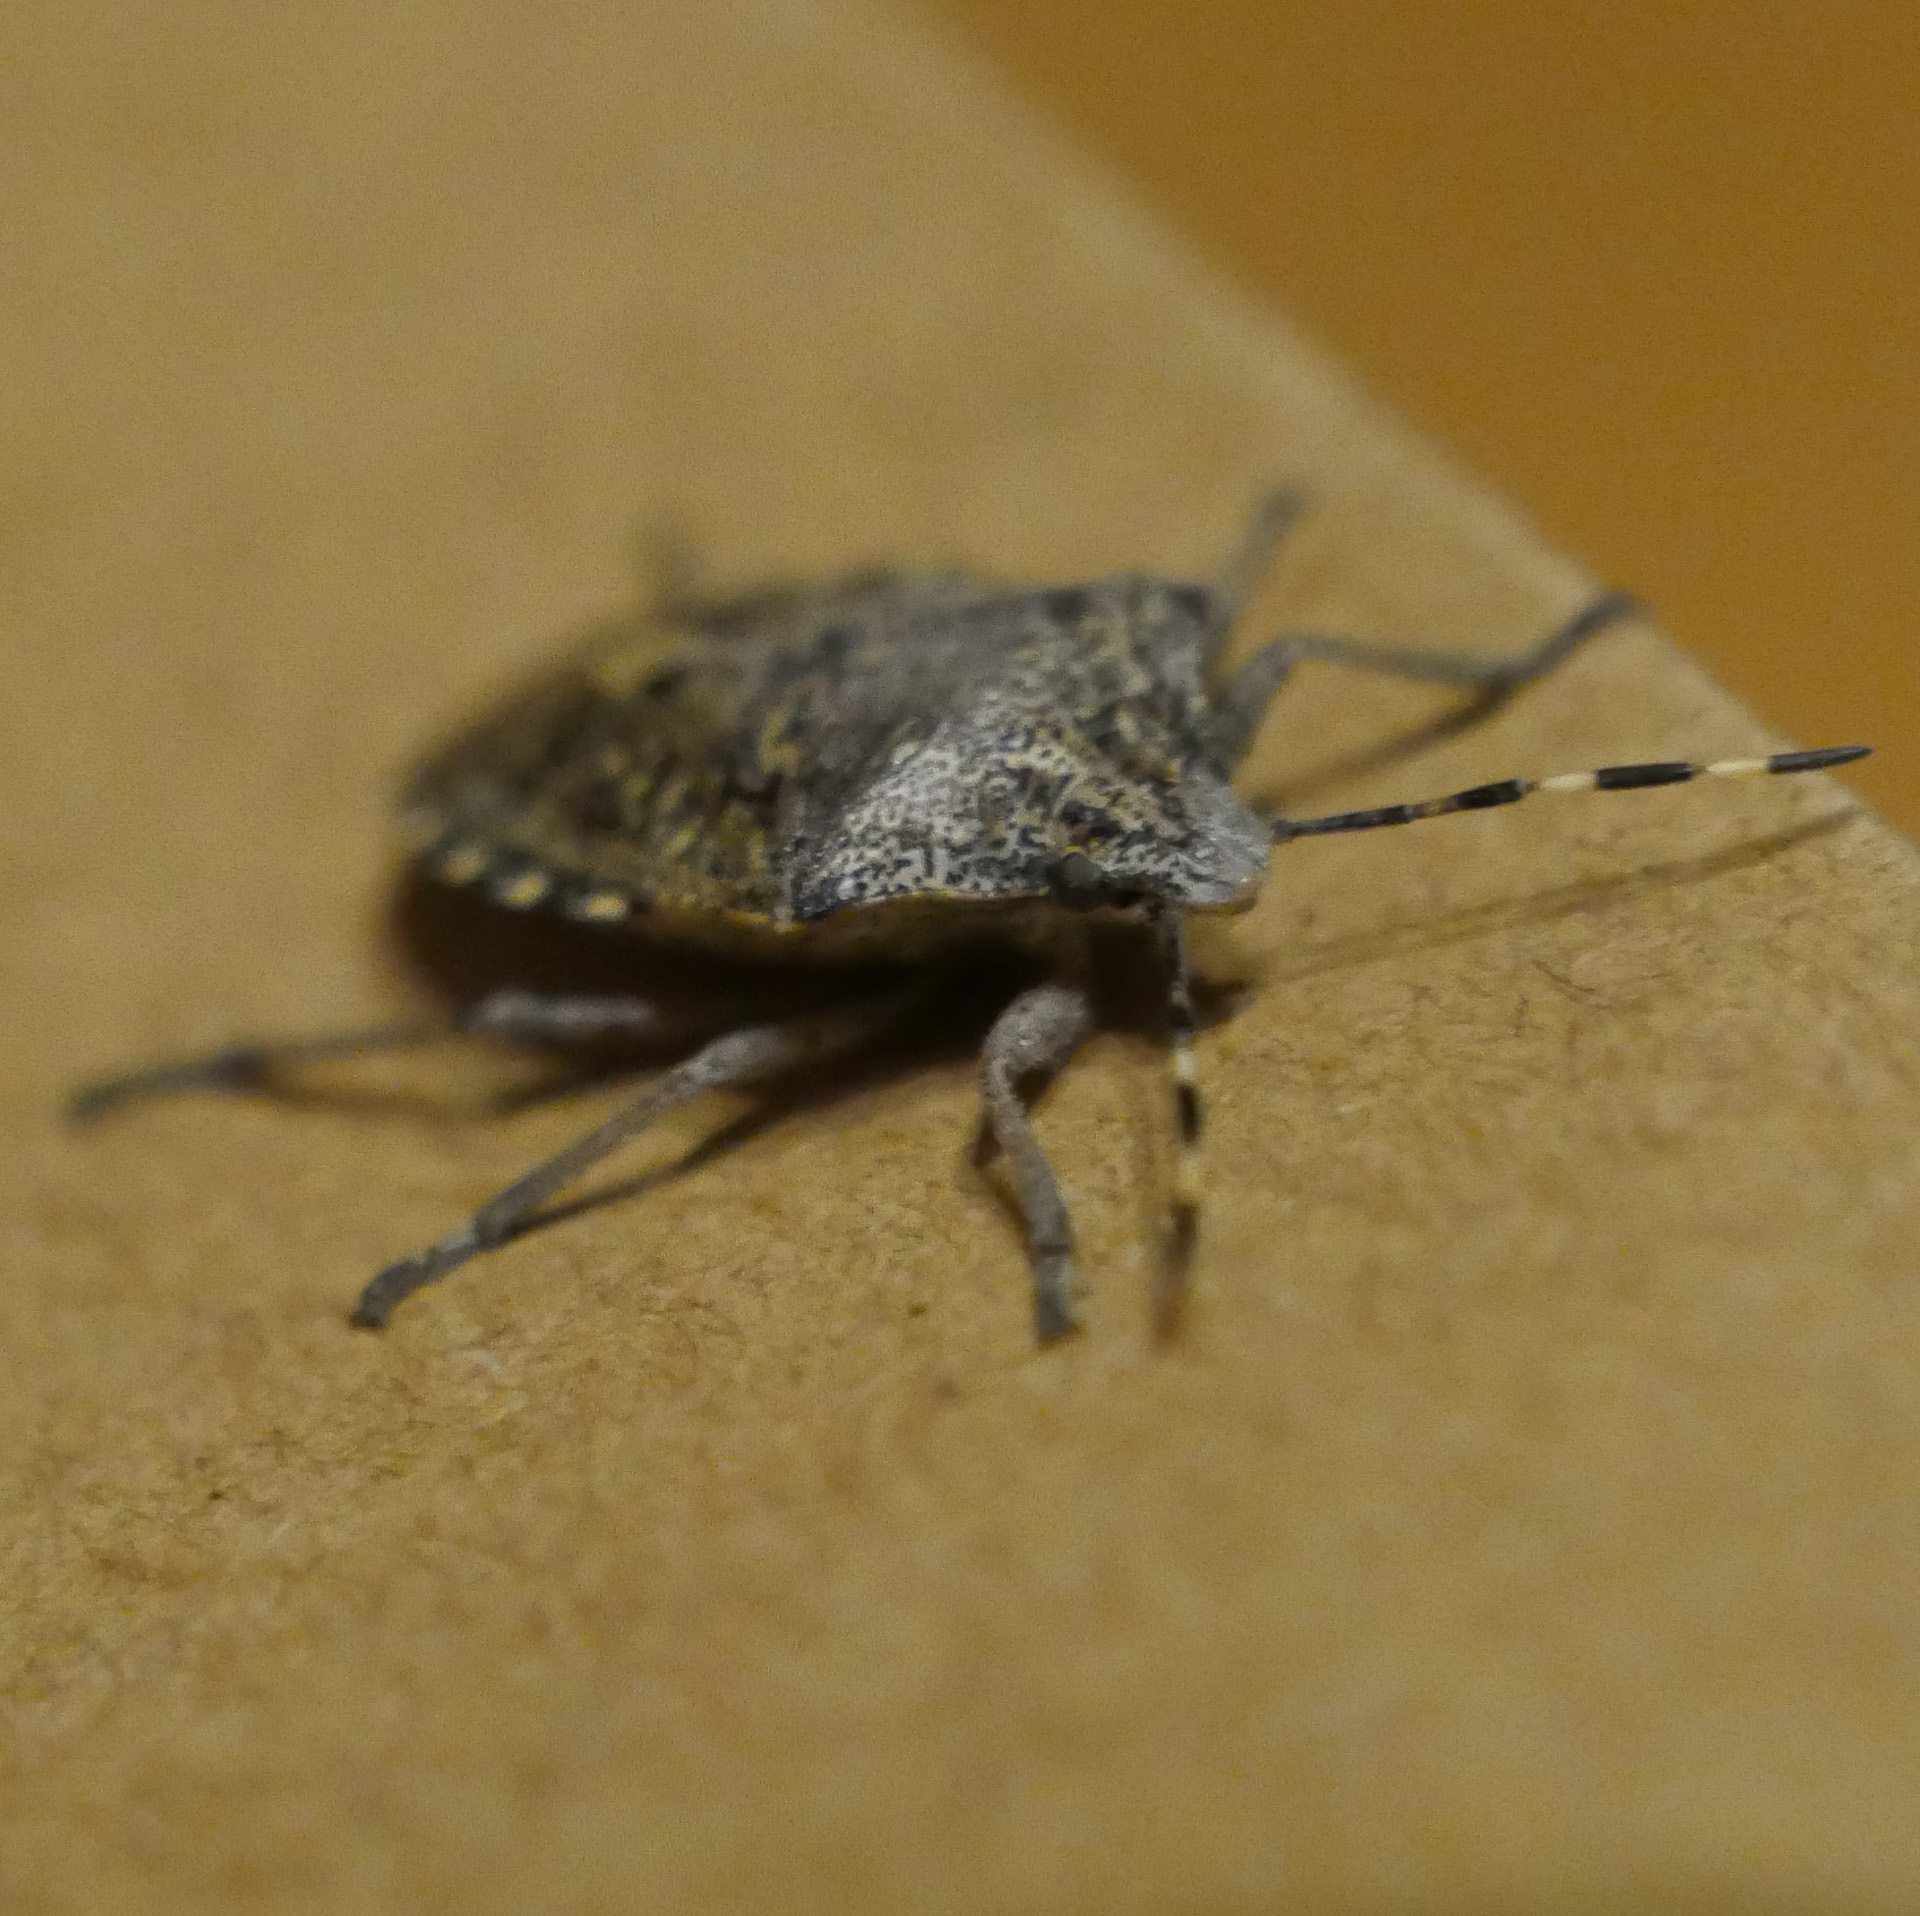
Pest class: stink_bug